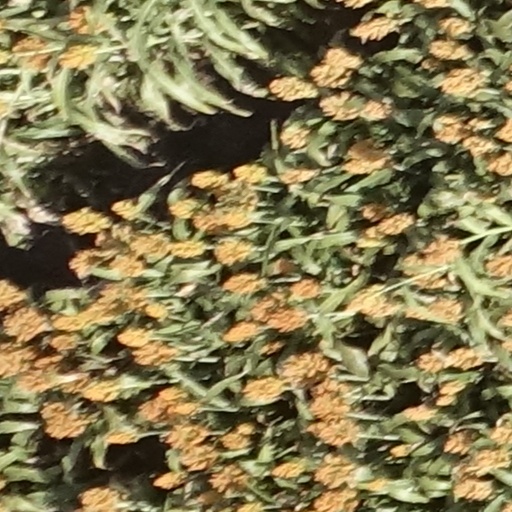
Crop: sorghum